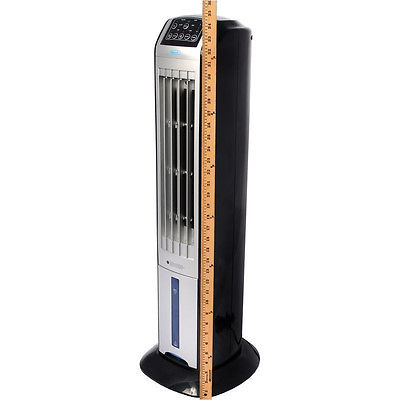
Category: fan